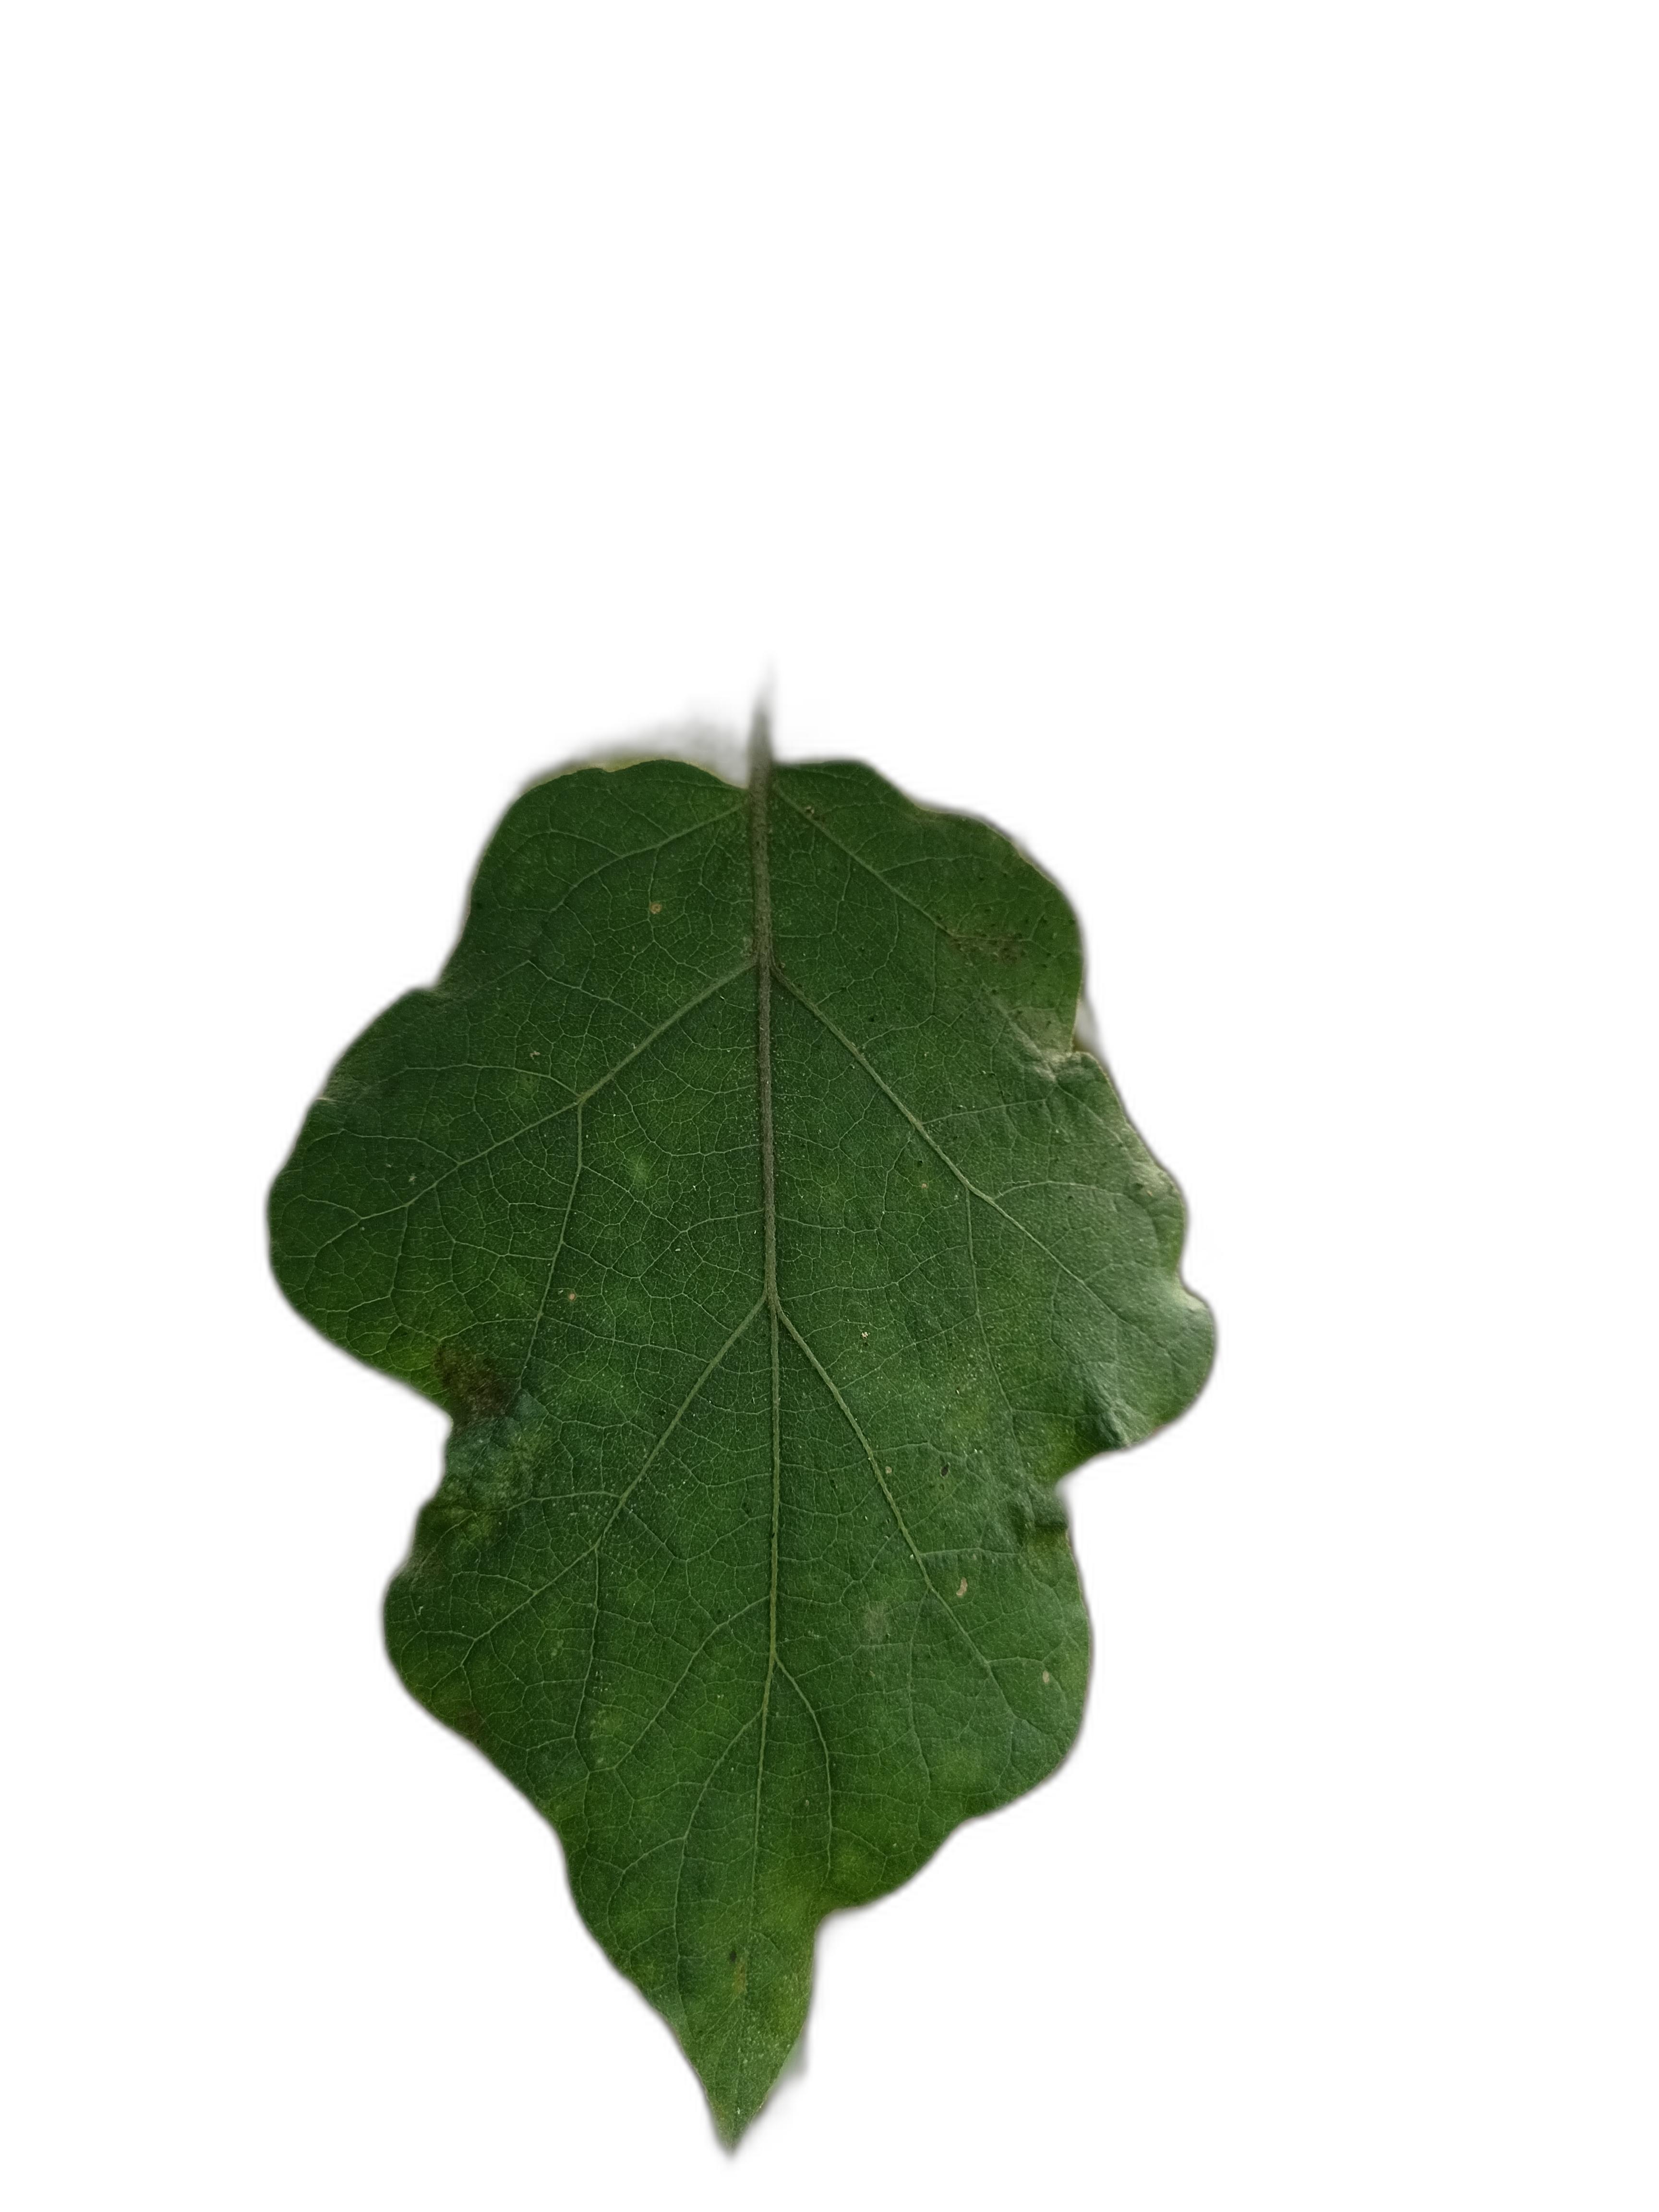
Label: Mosaic Virus Disease